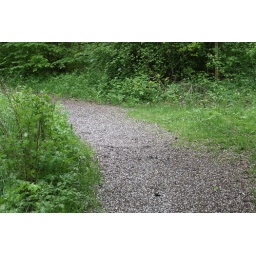
A track in the forest filled with flowers of Bird Cherry